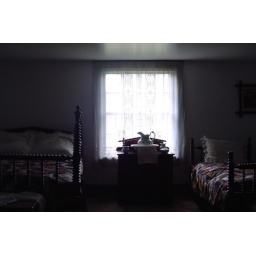
girls bedroom at the Sam Davis Home in Smyrna, TN --